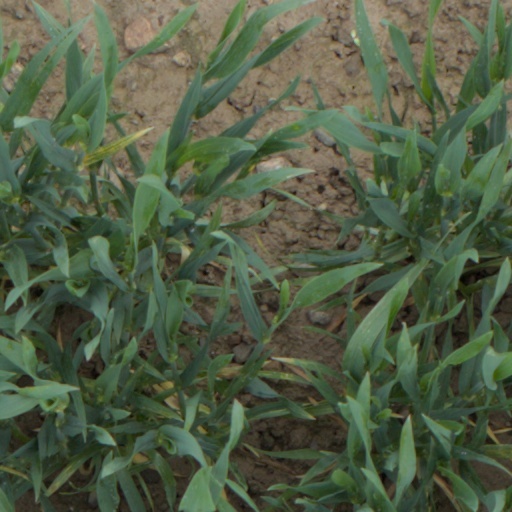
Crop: wheat